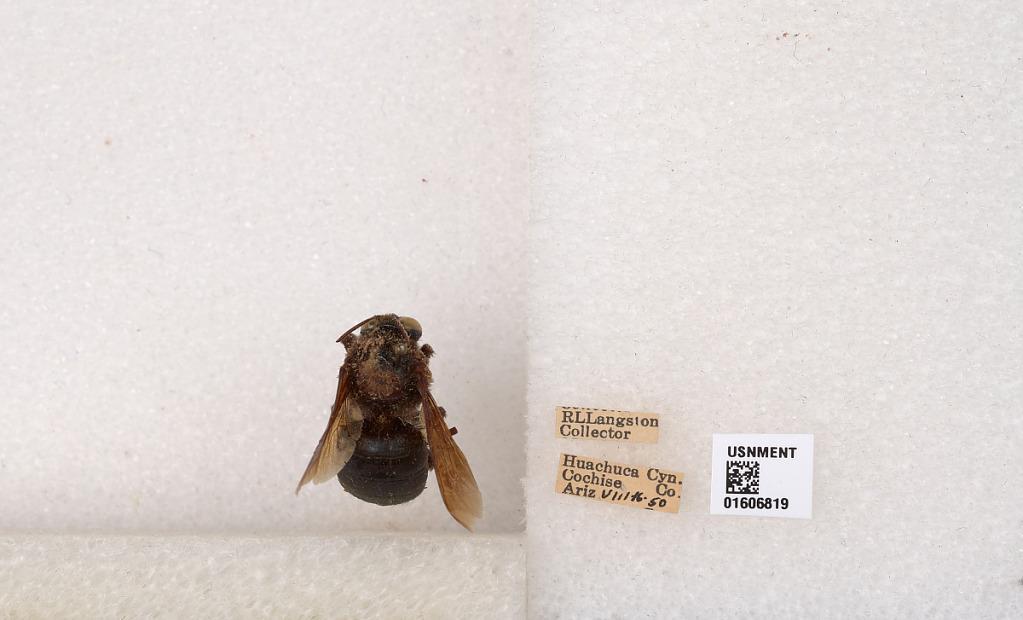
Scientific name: Xylocopa (Xylocopoides) californica arizonensis Cresson
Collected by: Langston
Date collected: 1950-8-16
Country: United States
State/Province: Arizona
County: Cochise
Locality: Huachuca Canyon
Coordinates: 31.4833, -110.383